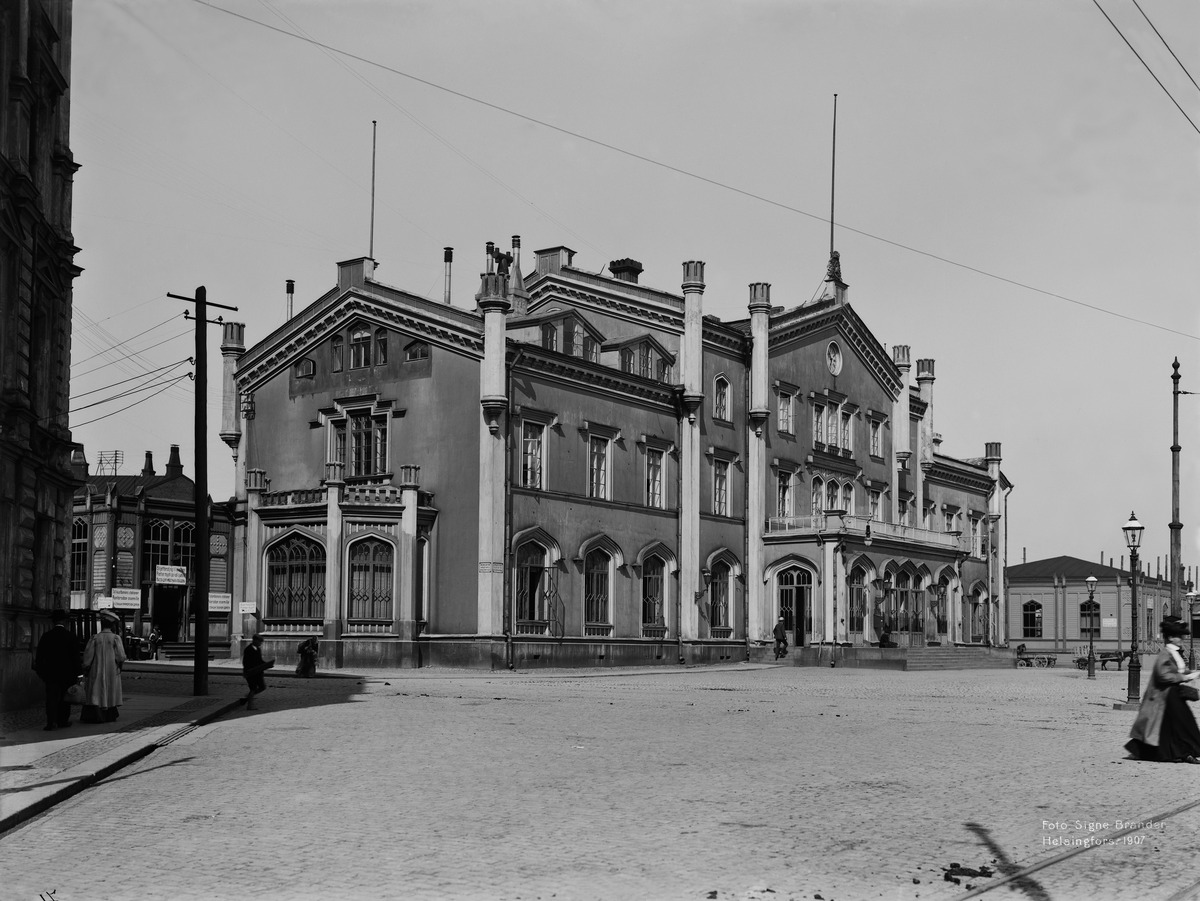
Helsingin rautatieasema Kaivokadun ja Hakasalmenkadun (Keskuskatu) kulmasta nähtynä
sisällön kuvaus: Helsingin rautatieasema Kaivokadun ja Hakasalmenkadun (Keskuskatu) kulmasta nähtynä.  Vanha Rautatieasema (1862) purettiin uuden Eliel Saarisen suunnitteleman (valmistui 1918) asemarakennuksen tieltä. mustavalkoinen
Kuvaaja: Brander, Signe, valokuvaaja
Ajankohta: kuvausaika 1907
Paikka: Suomi, Uusimaa, Helsinki, Kluuvi Helsinki, Kaivokatu
Aiheet: rakennukset, asemat rautatieasemat